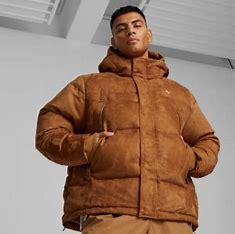
Brand: Puma
Model: 30